Marie Ismaël-Garcin

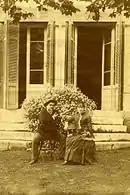
Marie and Ismaël at their villa in Marseille

Marie Ismaël-Garcin was born Rose Françoise Marie Garcin in Marseille and studied singing in Paris under Jean-Vital Jammes (known by his stage name, Ismaël). She later married him, after which she performed under the surname Ismaël-Garcin.